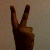
The image shows a hand gesture representing the number 2 in Indian Sign Language.